Statuto Albertino

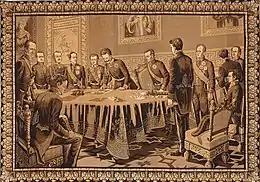
Charles Albert signs the Statute, 4 March 1848.

The Statuto Albertino (English: "Albertine Statute") was the constitution granted by King Charles Albert of Sardinia to the Kingdom of Sardinia on 4 March 1848 and written in Italian and French. The Statute later became the constitution of the unified Kingdom of Italy and remained in force, with changes, until 1948. Charles Albert did not want to grant a Constitutional Charter so he attempted to maintain as much power as he could even though the Statute marked the end of his absolute monarchy.